Southend-on-Sea War Memorial

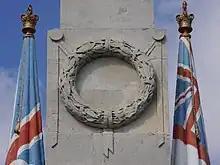
A sculpted laurel wreath on the front of an obelisk

Lutyens used obelisks in six of his war memorials in Britain, of which Southend's was the first to be completed. It closely resembles the obelisks on Northampton War Memorial which also support painted flags. The overall design is similar to Lutyens's North Eastern Railway War Memorial in York, which also includes a screen wall. Lutyens also used painted flags on an obelisk in Bury for the Lancashire Fusiliers War Memorial and at Étaples Military Cemetery, and he used similar obelisks to flank his Manchester Cenotaph. Obelisks were a fairly common form of memorial in larger towns after the First World War, particularly in coastal locations such as Southend, given the historical use of obelisks as navigational aids for shipping.